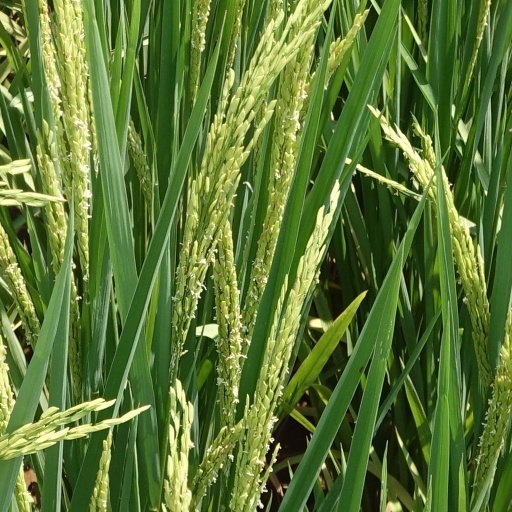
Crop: rice